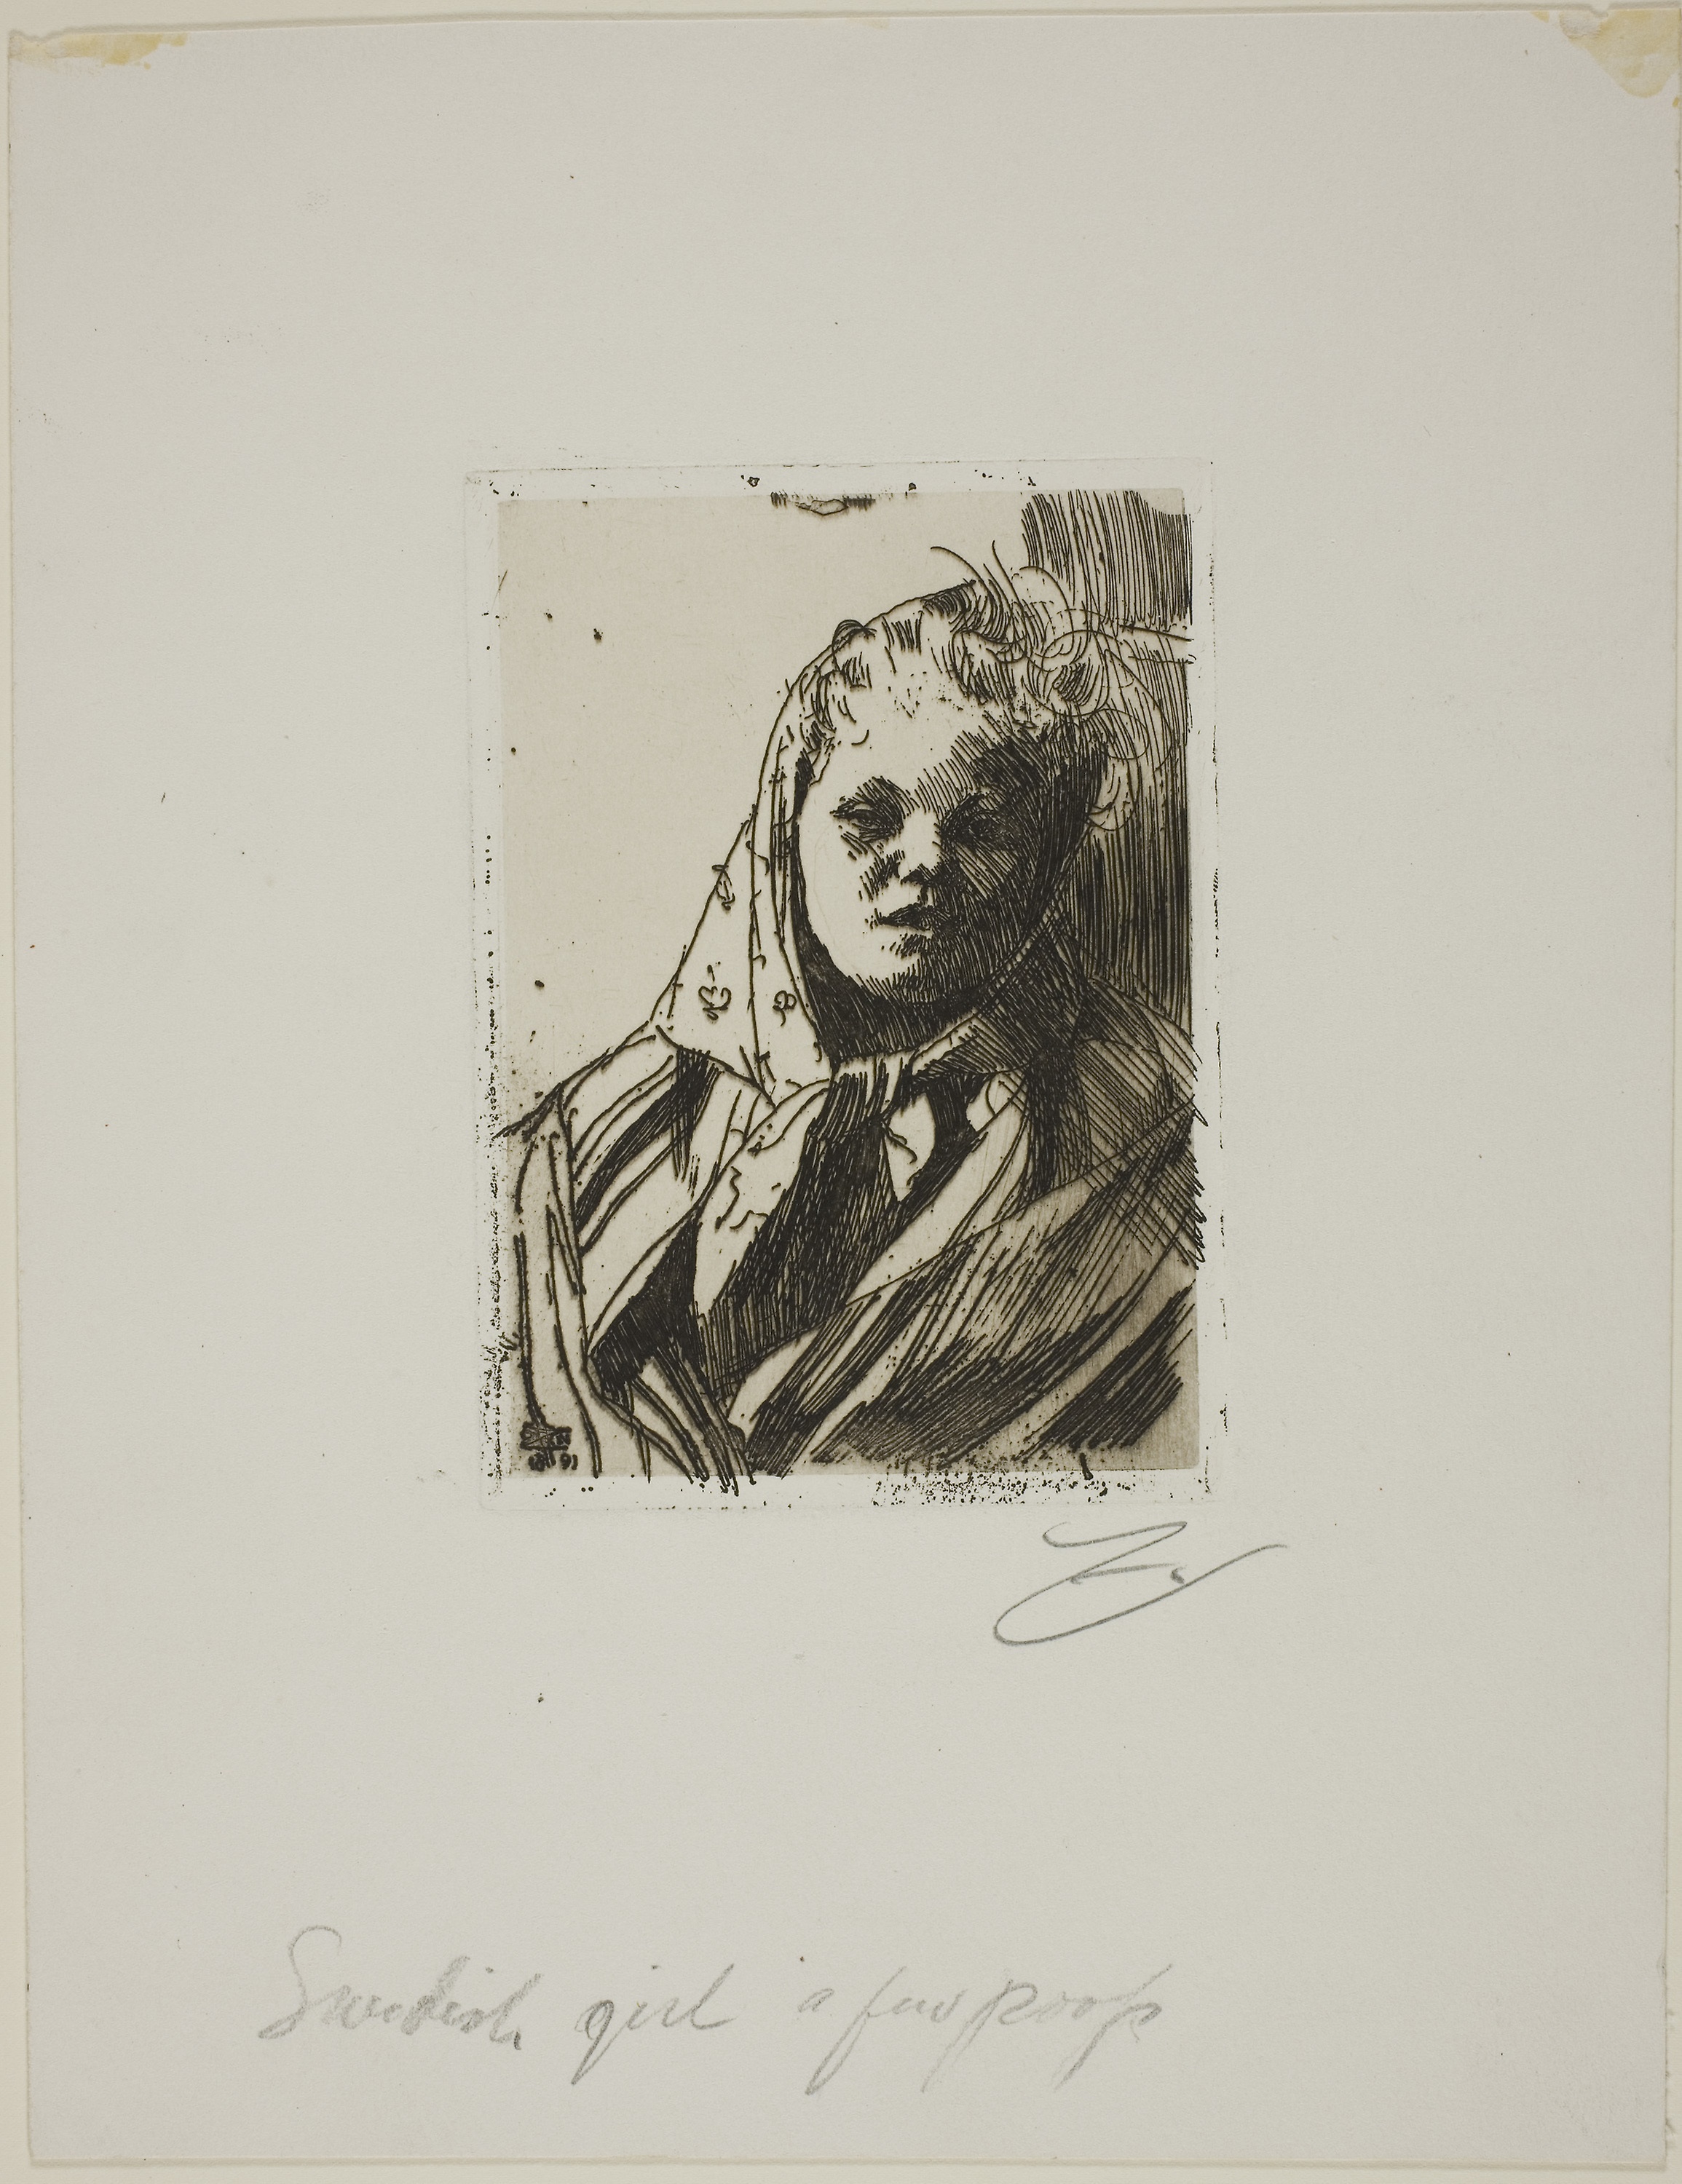
art, portrait, drawing, artwork, illustration, modern art, font, visual arts, paper, printmaking, painting, self portrait